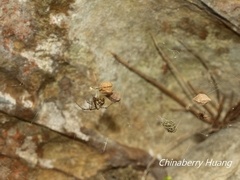
Species: Parasteatoda_tepidariorum